Wilson baronets

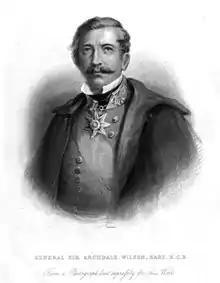
Sir Archdale Wilson, 1st Baronet (1803–1874)

The Wilson baronetcy, of Delhi in India, was created in the Baronetage of the United Kingdom on 8 January 1858 for the soldier Archdale Wilson, whose father Rev. George Wilson, rector of Didlington, was younger brother of Henry Wilson, 10th Baron Berners. He notably commanded the British troops during the Siege of Delhi in 1857 during the Indian Rebellion. Dying without issue, he was succeeded by two nephews, brothers Roland and Arthur Wilson. The third Baronet was a noted naval commander and served as First Sea Lord from 1910 to 1911. The title became extinct on his death in 1921.